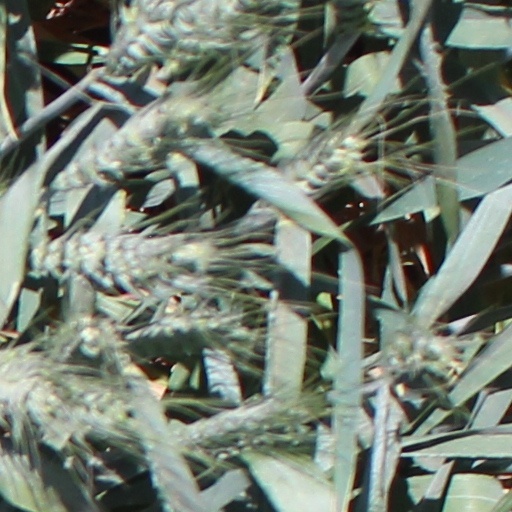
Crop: wheat